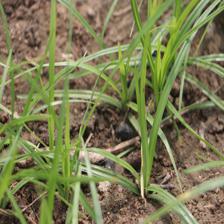
Label: Grass